Avro Vulcan XL426

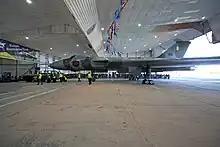
XL426 arriving in Hangar 6

XL426 gave dozens of display flights from 1984 to 1986 as part of the Vulcan Historical Flight (later Vulcan Display Flight). However, as its flying hours were running out before needing a major service, its role as a display flight aircraft was transferred to XH558, which had been retrieved from a fire dump at RAF Marham. XL426's final display flight was on 14 June 1986.